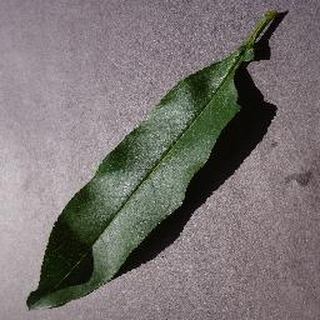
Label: healthy_peach